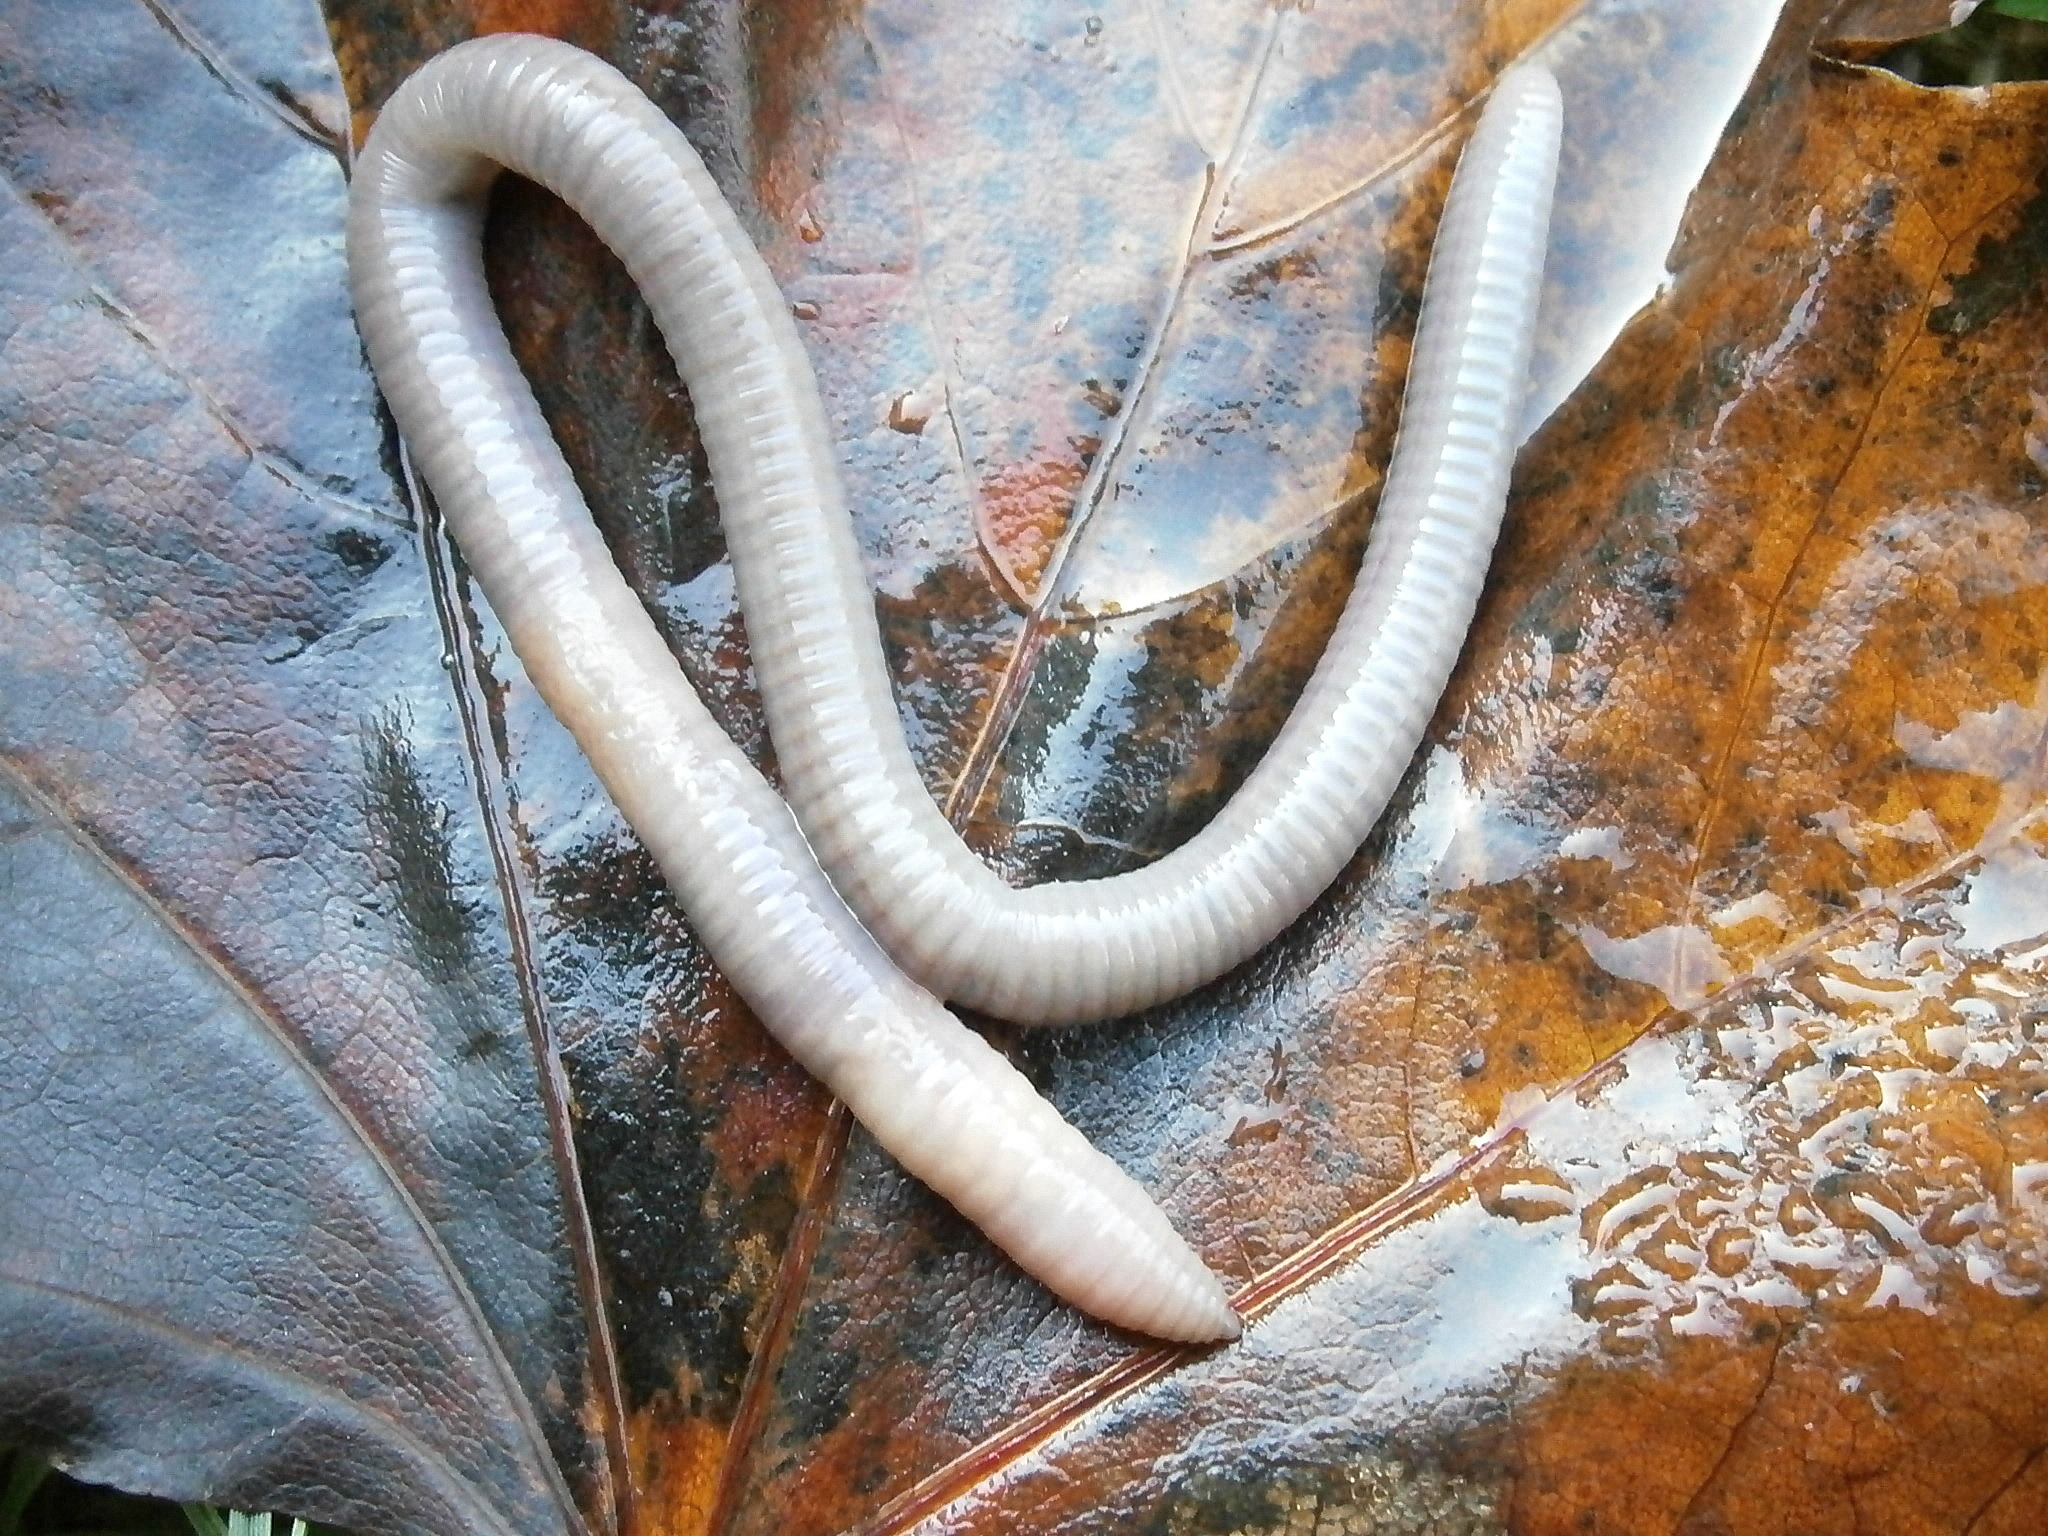
water, rain, leaf, wet, autumn, maple leaf, worm, moist, fall color, serpent, slick, organism, earthworm, scaled reptile, terrestrial animal, lumbricidae